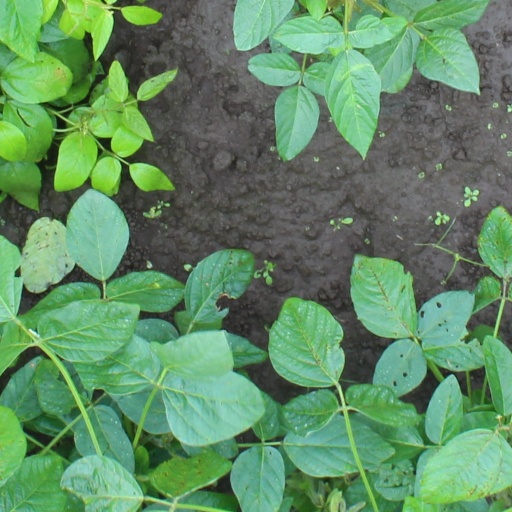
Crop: soybean